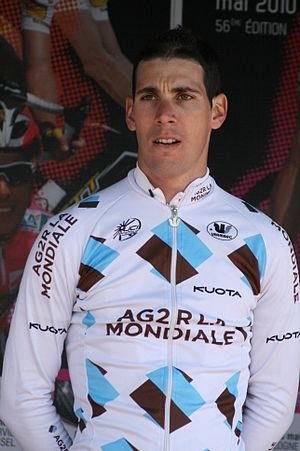
Julien Loubet lors de la présentation des équipes des 4 jours de Dunkerque